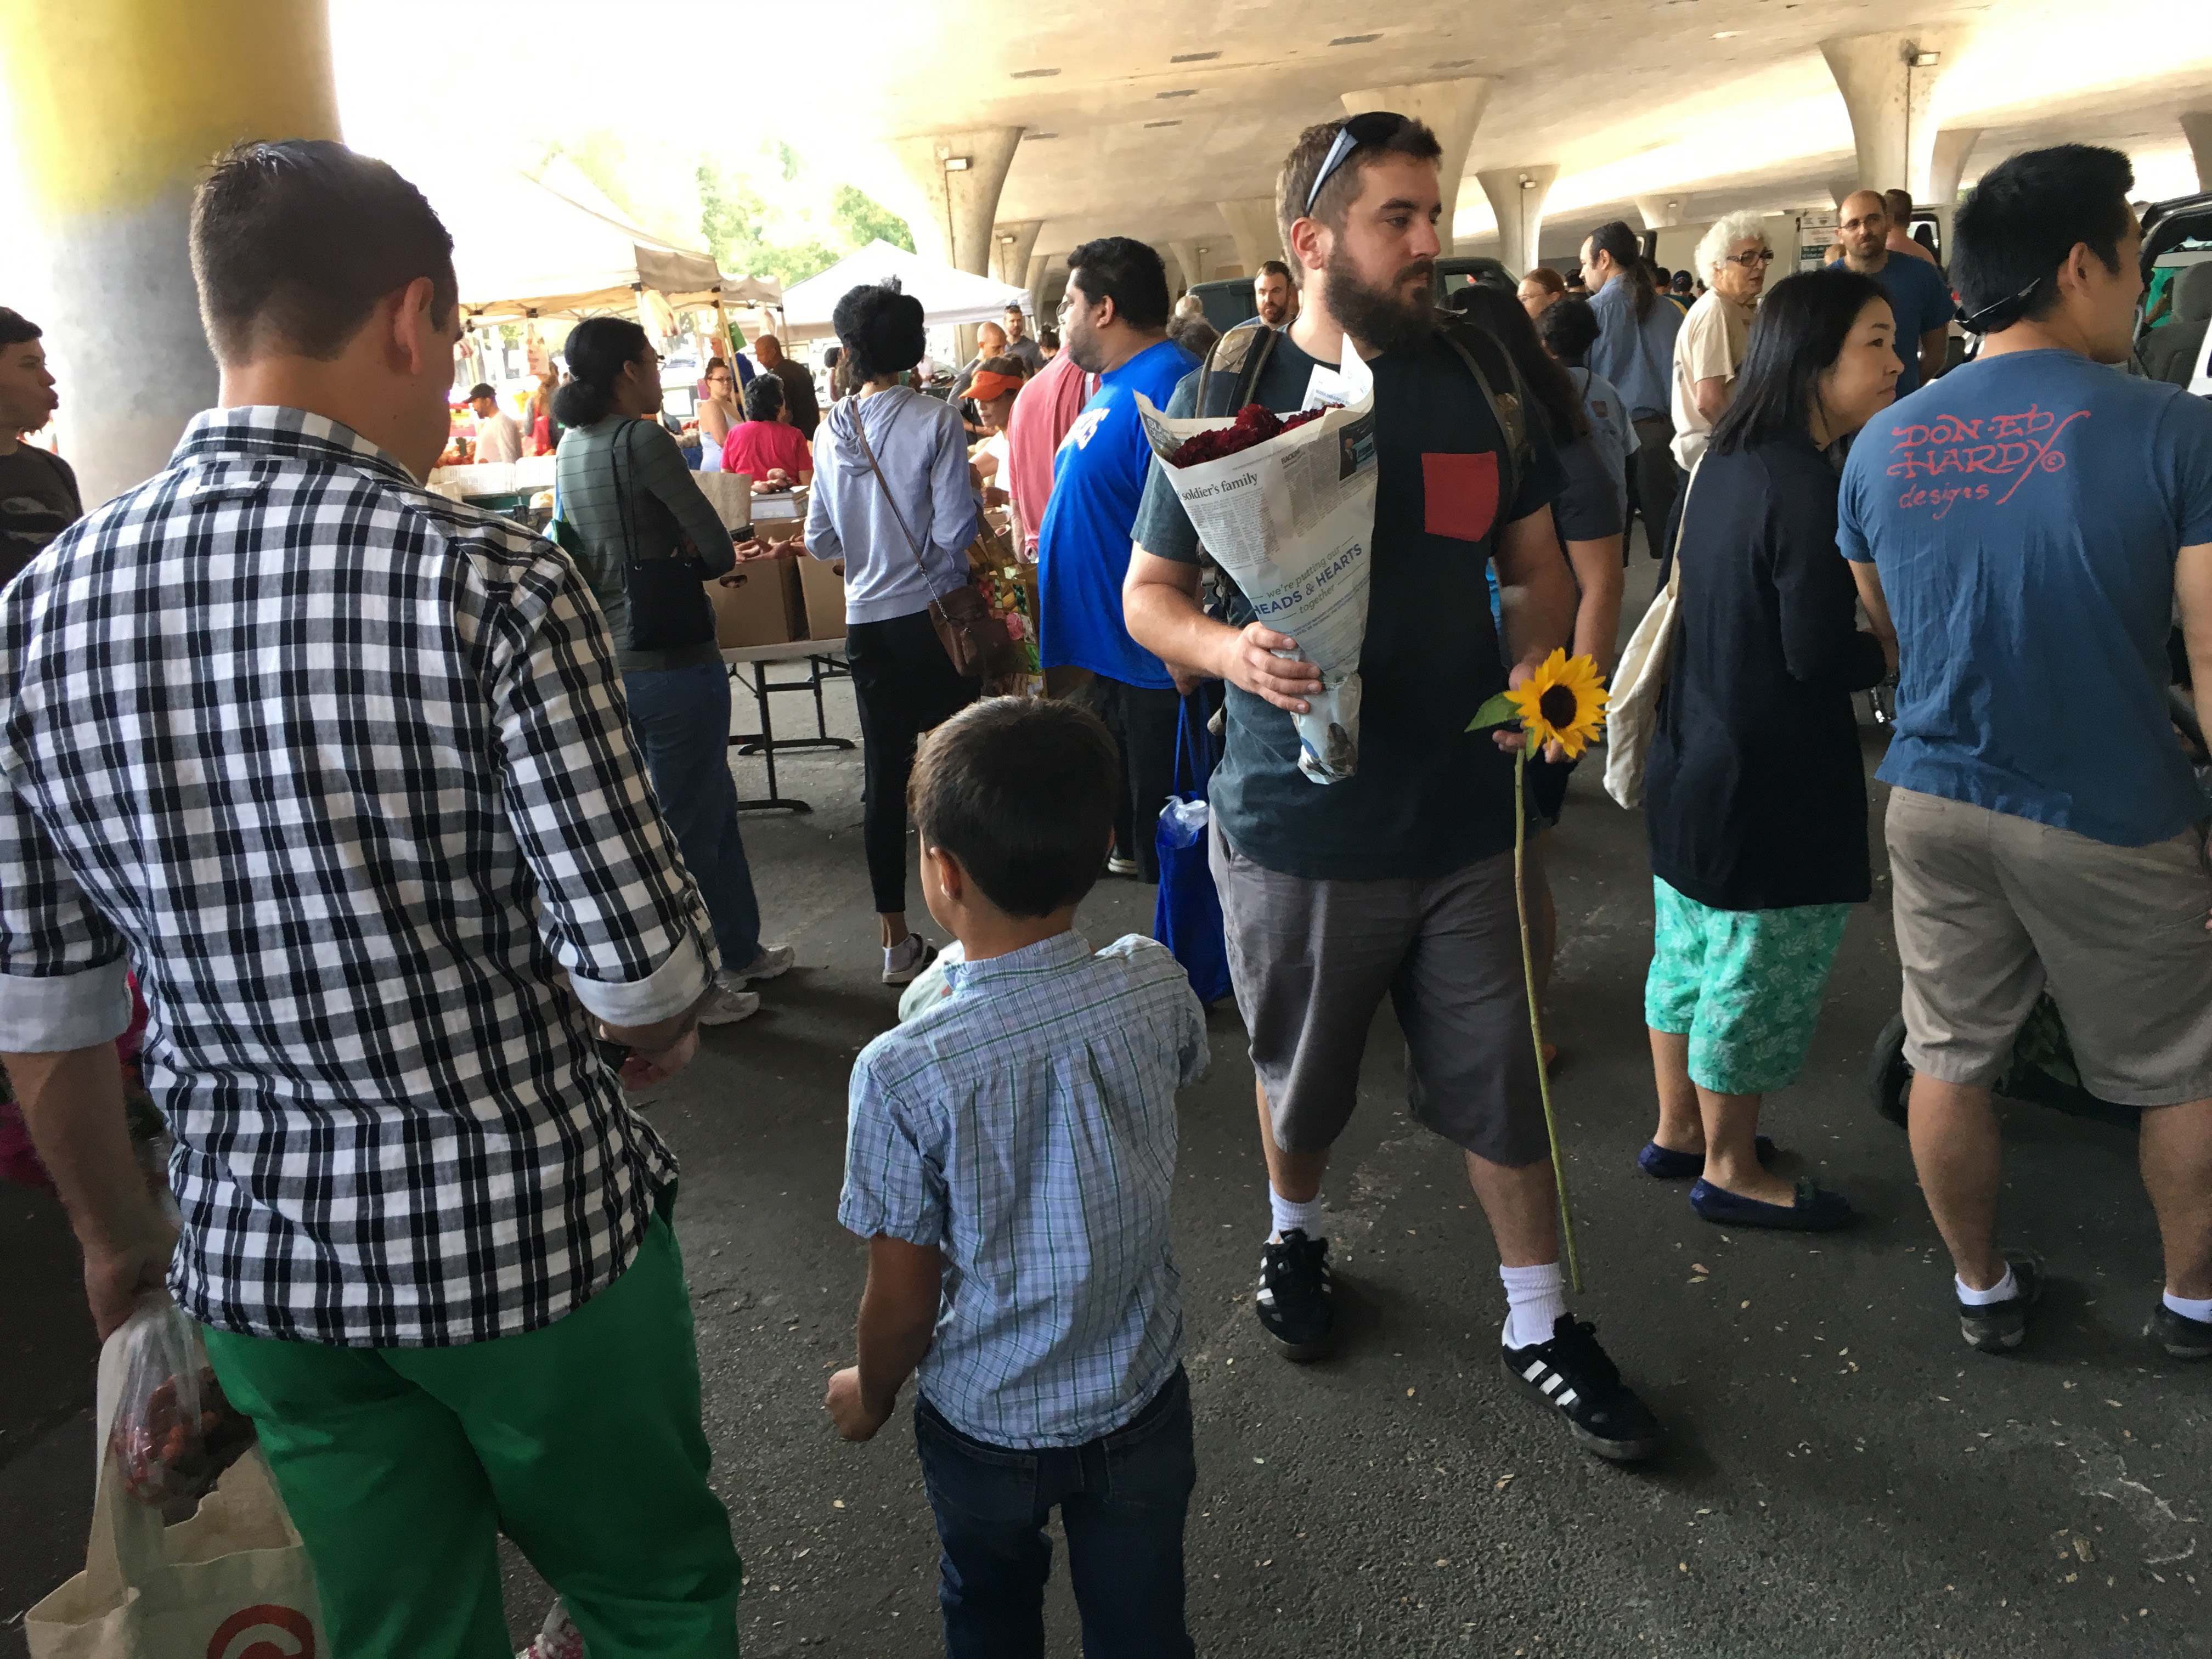
people, crowd, youth, farmersmarket, sacramento